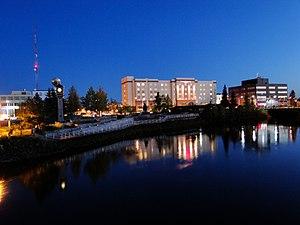
Fairbanks est la deuxième ville, après Anchorage, de l’État de l'Alaska, aux États-Unis. Elle est située au nord du 64ᵉ parallèle, entre la rivière Chena et la rivière Tanana. En 2016, sa population est estimée à 32 751 habitants, 100 605 dans l’agglomération. Elle abrite notamment l'université de l'Alaska de Fairbanks créée en 1917. En janvier, la température peut descendre jusqu'à −28 °C.